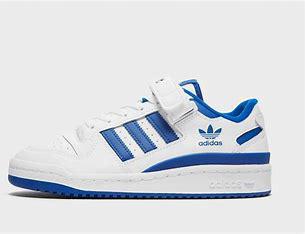
Brand: Adidas
Model: Forum